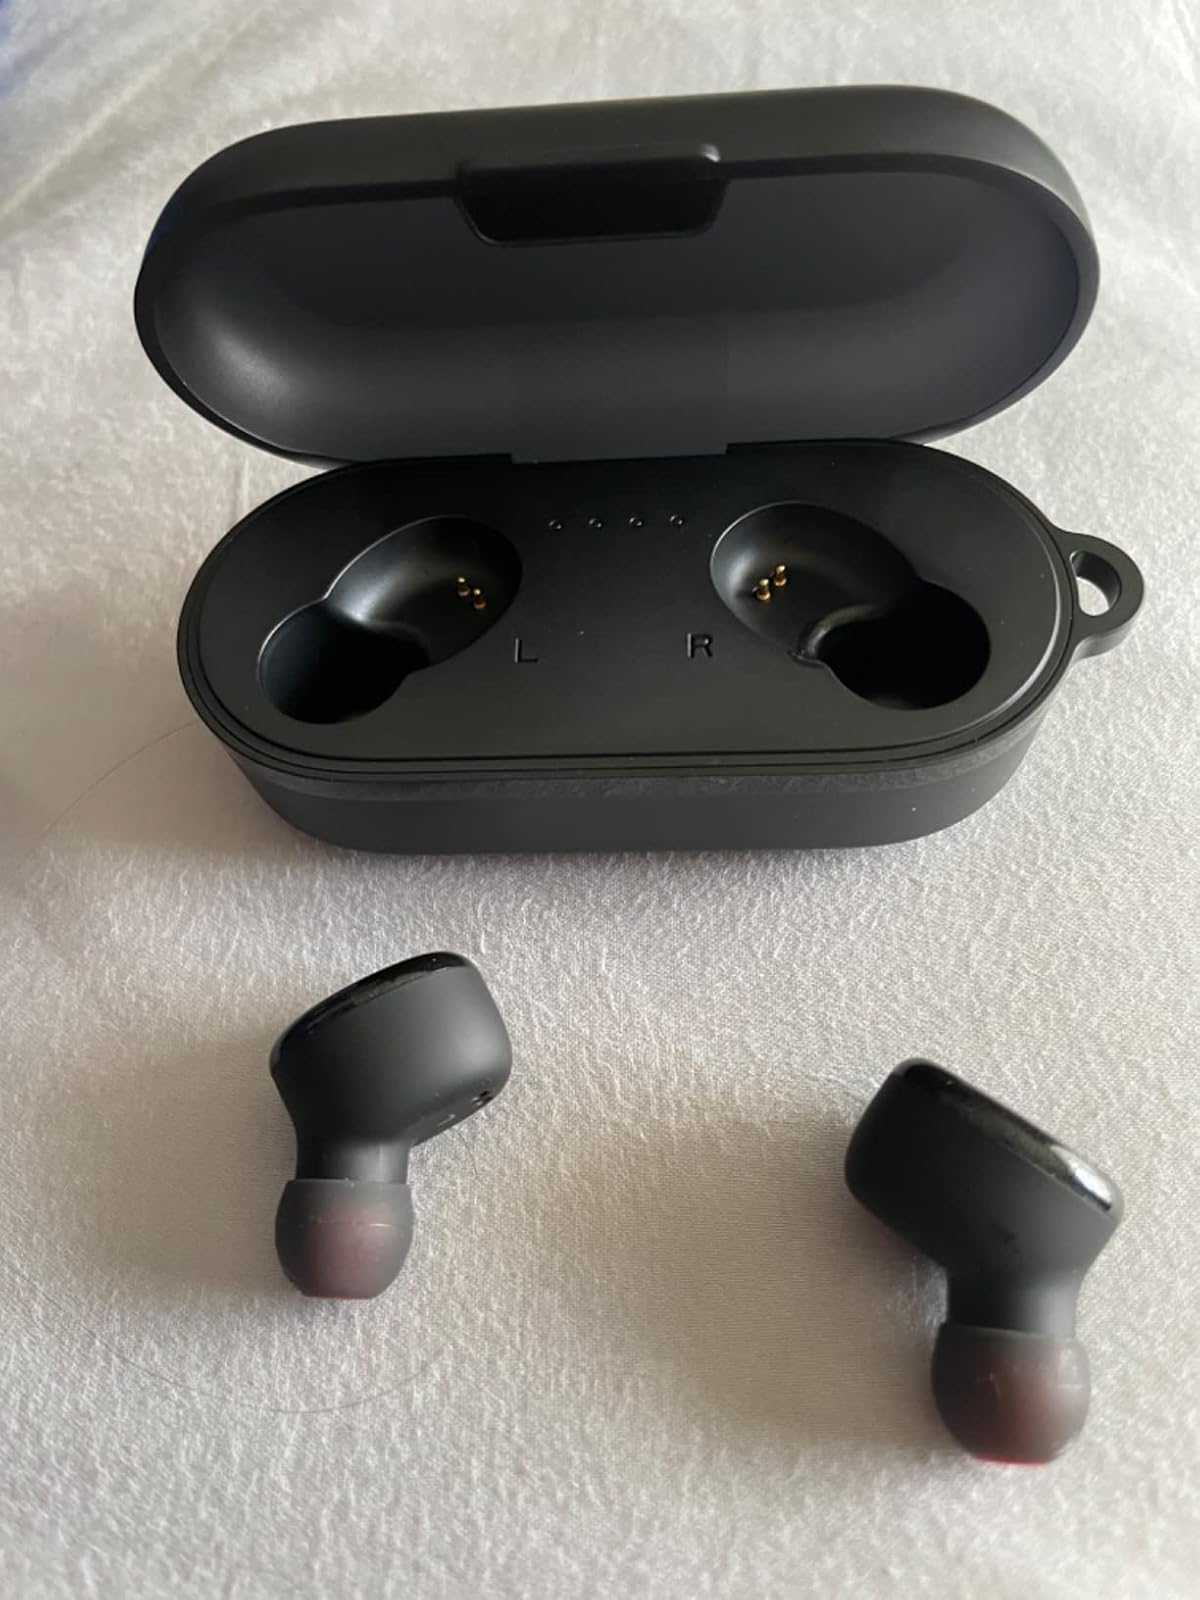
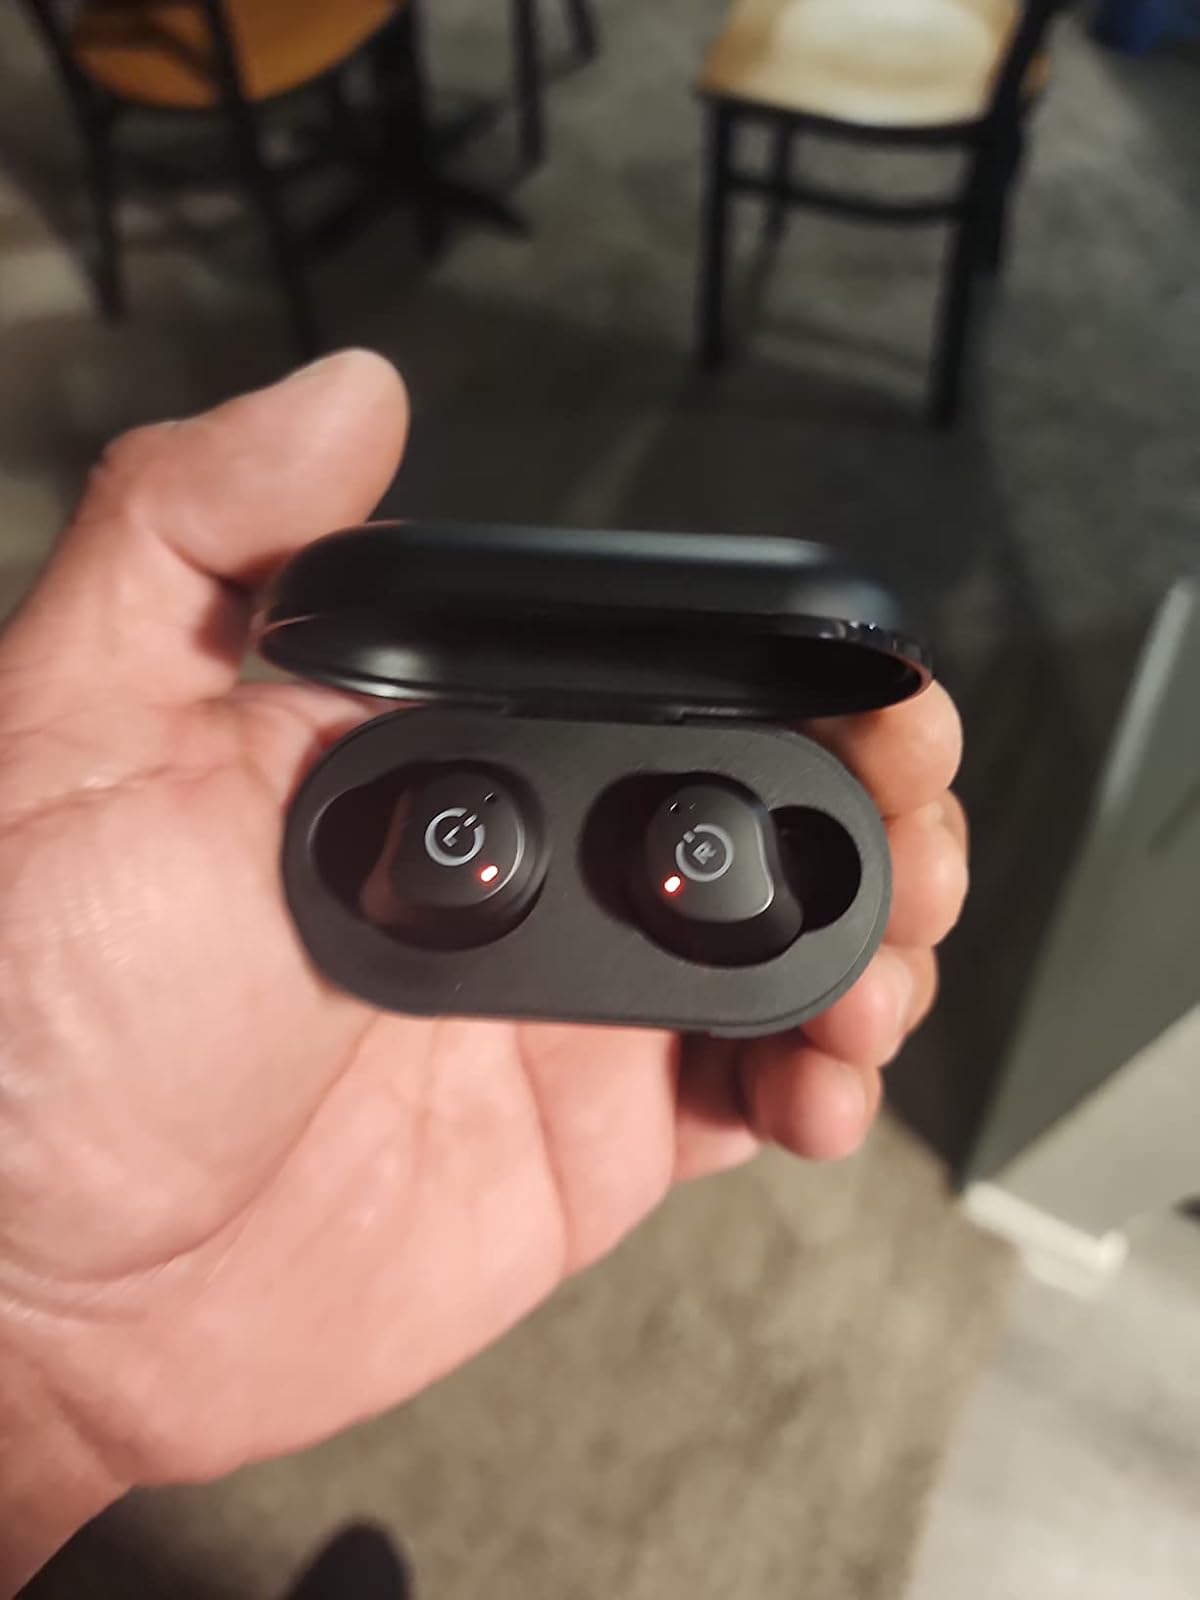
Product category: earbuds
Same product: no